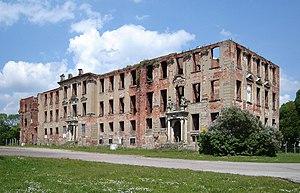
Zerbst est une ville d’Allemagne, dans le land de Saxe-Anhalt, arrondissement d’Anhalt-Bitterfeld. Elle fut, jusqu’à la réforme administrative de 2007, le chef-lieu de l’arrondissement d'Anhalt-Zerbst, et compte 16 000 habitants.